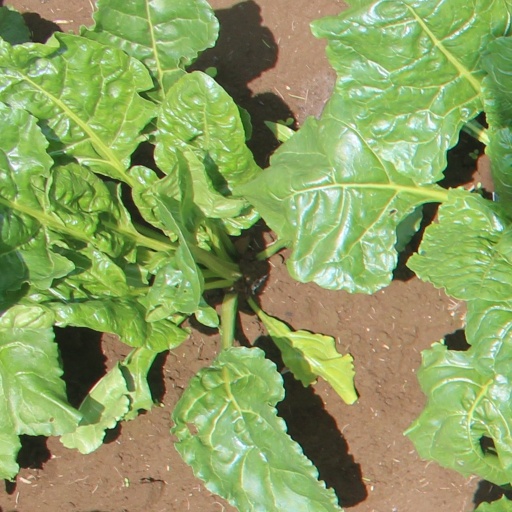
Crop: sugar beet